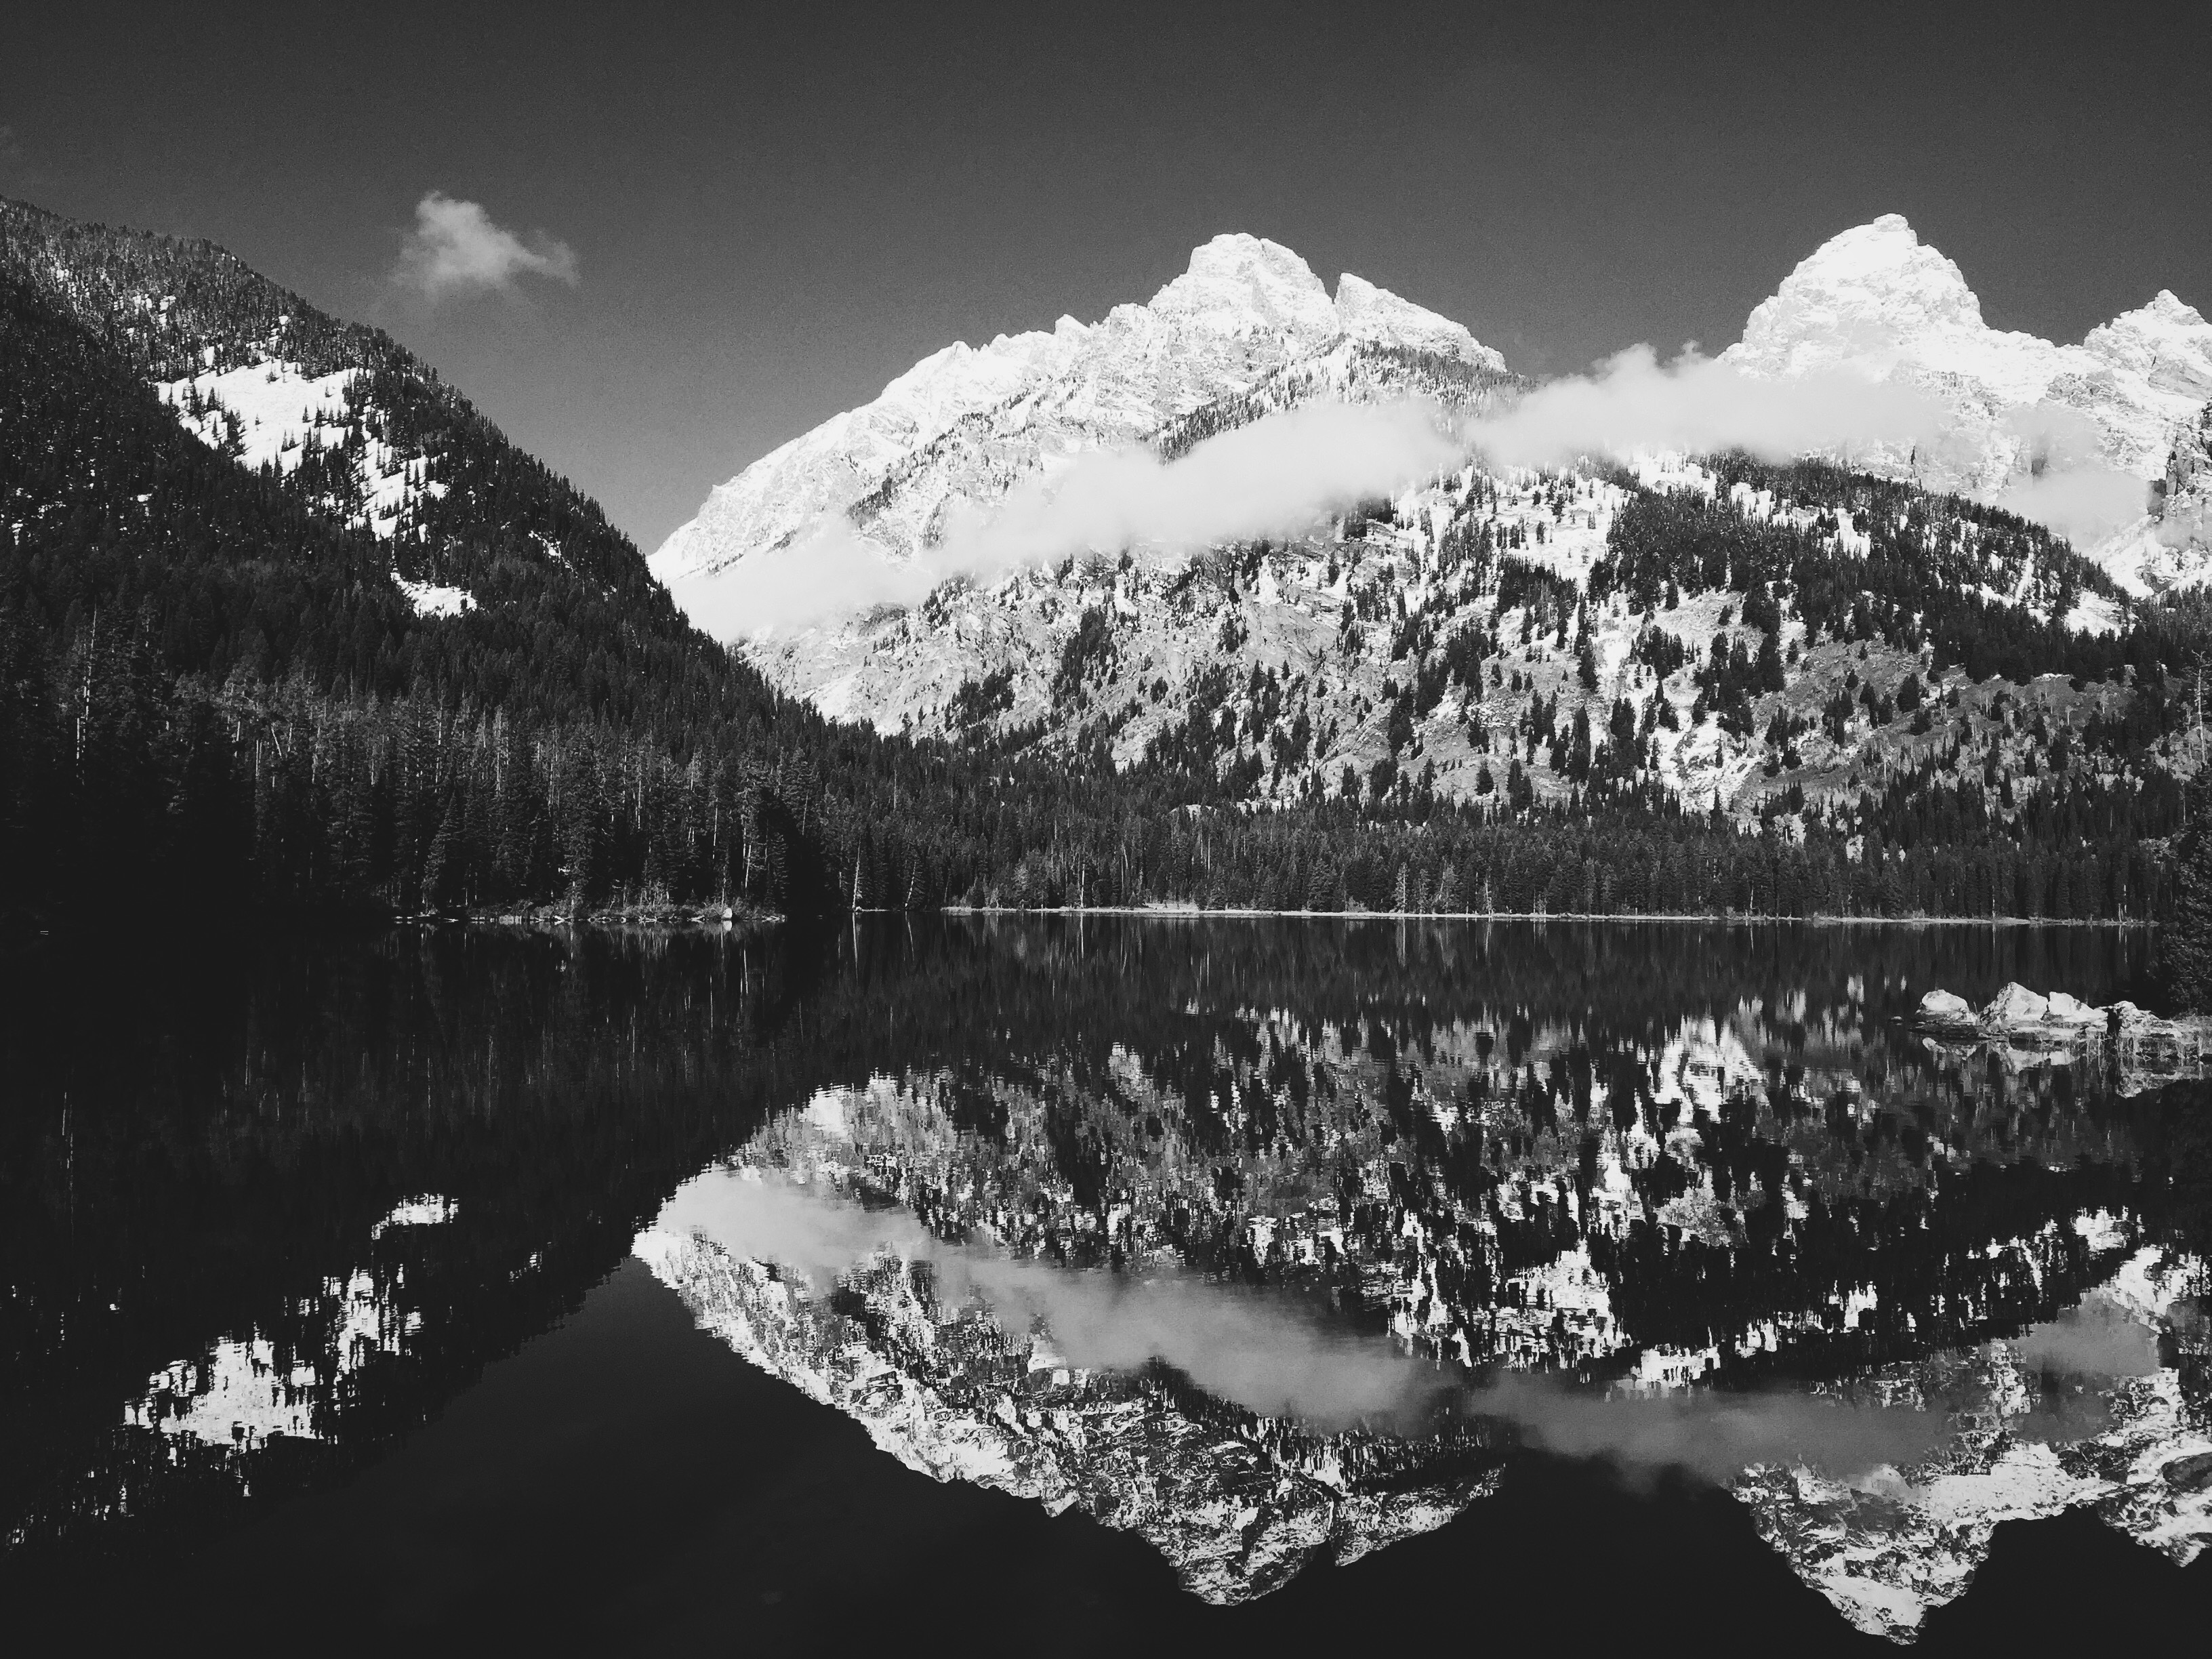
nature, mountain, snow, black and white, photography, lake, mountain range, reflection, monochrome, landform, monochrome photography, mountainous landforms